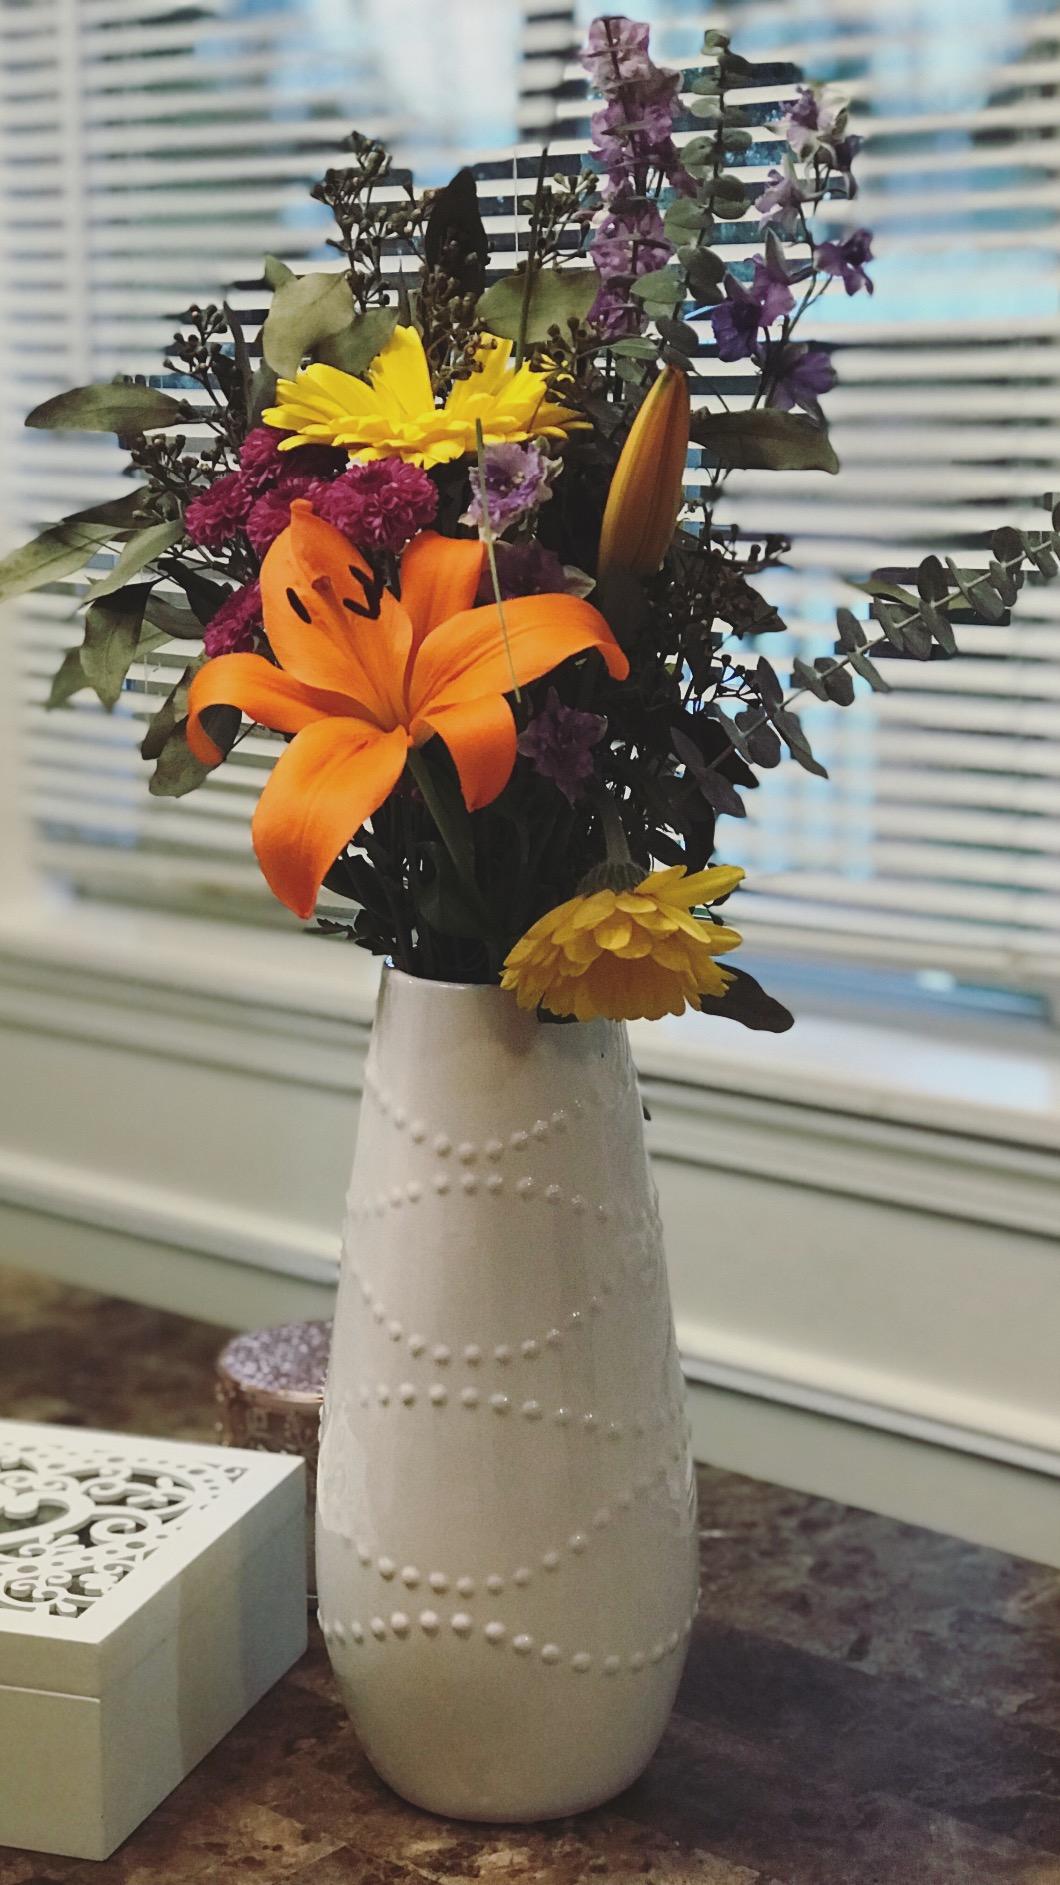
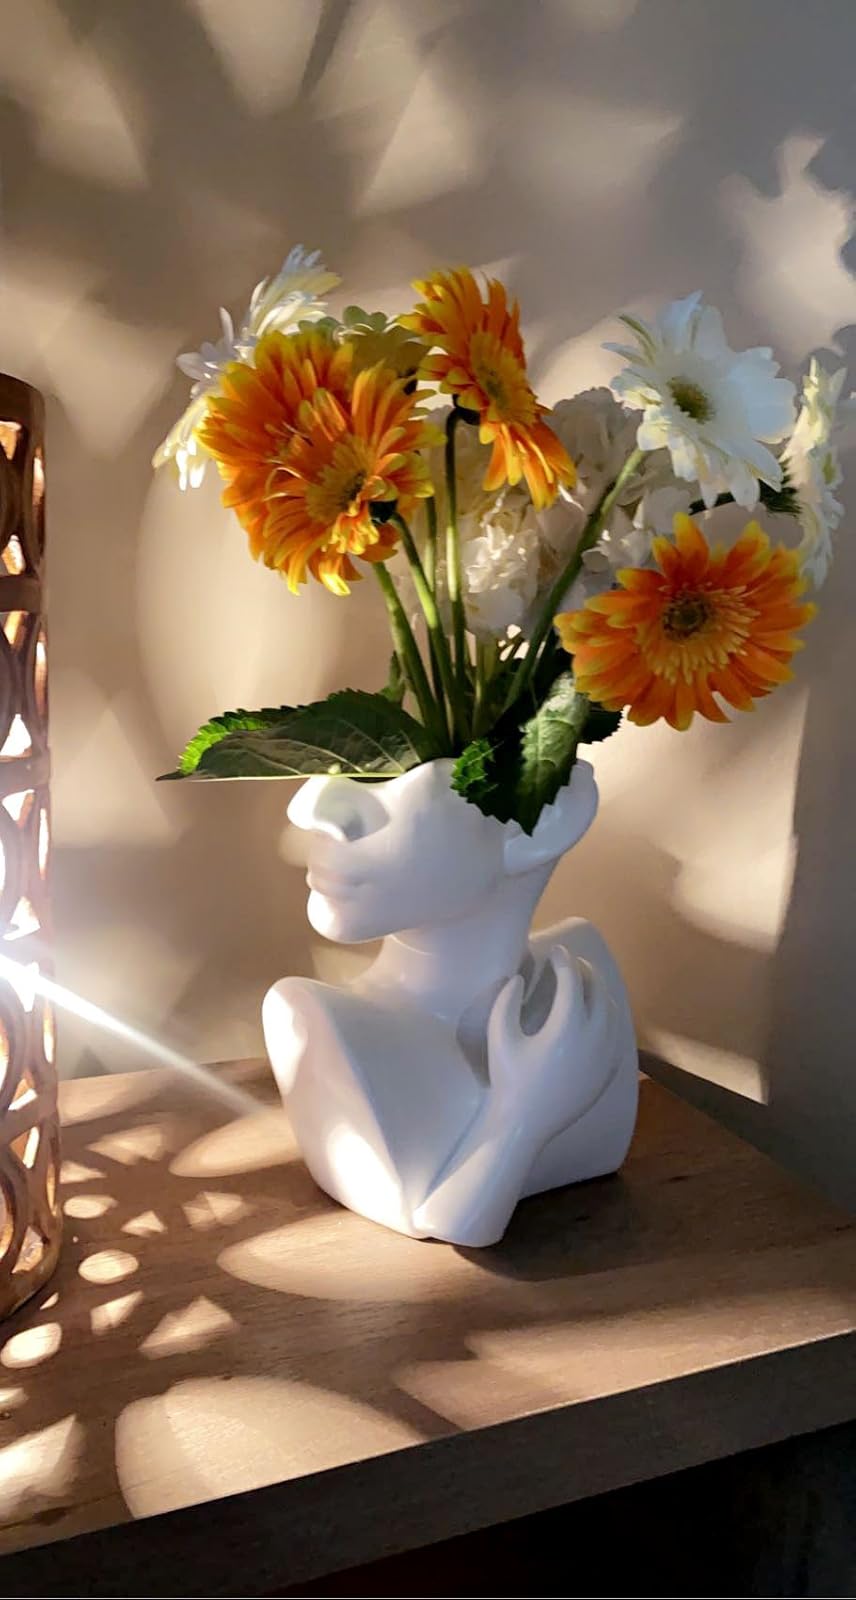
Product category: vase
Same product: no